Jamie Insall

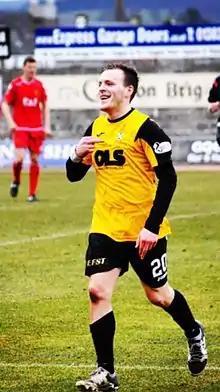
Jamie Insall in action for Scottish club East Fife

Jamie Paul Insall (born 1 March 1992) is an English footballer who plays for Worcester City.